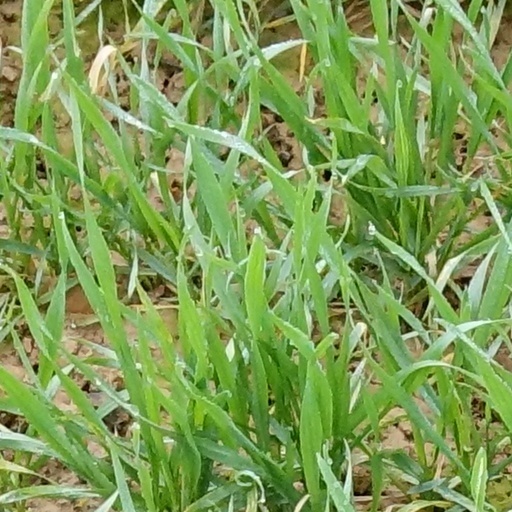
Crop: wheat